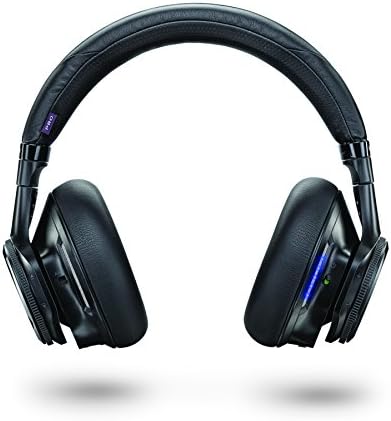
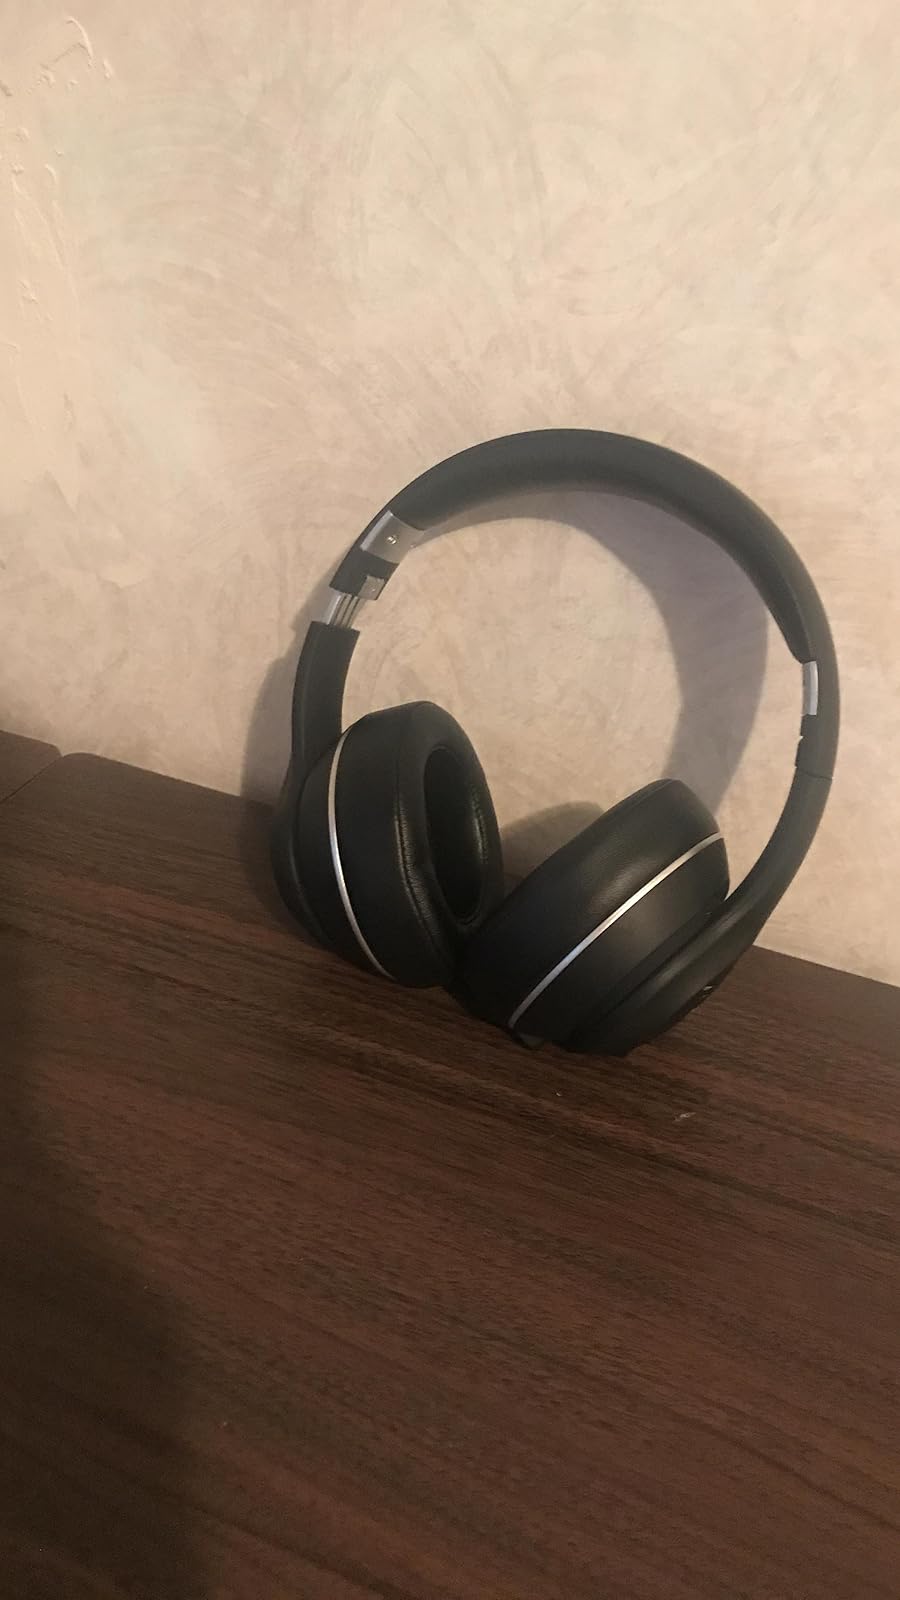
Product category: headphones
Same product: no